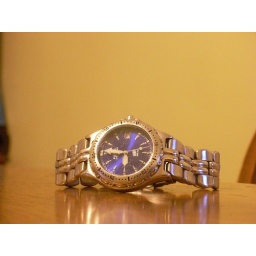
my walls aren't realy this color yellow in the picture.